The French Doll

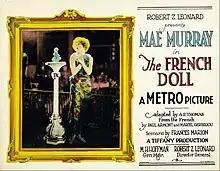
Lobby card

The French Doll is a 1923 American silent comedy drama film directed by Robert Z. Leonard and starring Mae Murray, Orville Caldwell, and Rod La Rocque. It was based on a French-language novel by Paul Armont and Marcel Gerbidon.